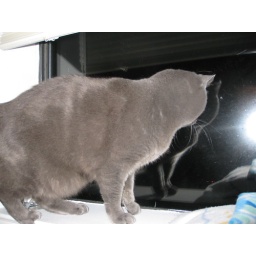
I can see another beautiful cat in the window